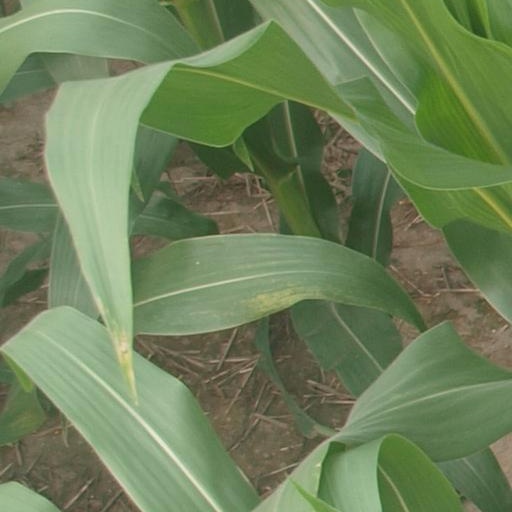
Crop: maize; corn